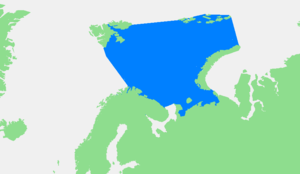
Ce tableau liste toutes les mers du monde que l'Organisation hydrographique internationale reconnaît comme telles dans sa publication S-23 Limites des océans et des mers. Dans cette publication tous les mers et océans ont un numéro d'identification, et on y trouve une description littéraire précise de leurs limites. Ces numéros d'identification sont ceux qui ordonnent cette table.